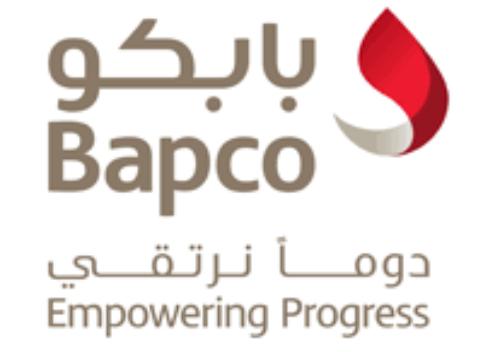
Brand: Bapco
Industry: Others